Jim Michaels

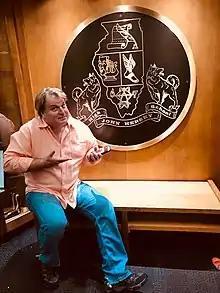
Jim Michaels at Hersey High School

He is the son of Anna Mae and Robert Michaels and was raised in the suburbs of Des Plaines and Arlington Heights. Michaels graduated from John Hersey.